German Green Belt

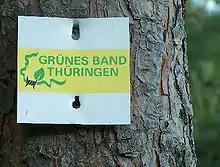
Hiking sign in Thuringia

The German Green Belt straddles the former east–west border and is integral part of the larger former "Iron Curtain" border. It runs predominantly on the eastern side of the former border. Therefore, the Green Belt passes through six federal states (Mecklenburg-West Pomerania, Brandenburg, Lower Saxony, Saxony-Anhalt, Thuringia, Saxony) and touches the border section of three more federal states (Schleswig-Holstein, Hessen, Bavaria). It surpasses most of the major land regions in Germany, which makes it the backbone of the green infrastructure and biodiversity network in Germany.